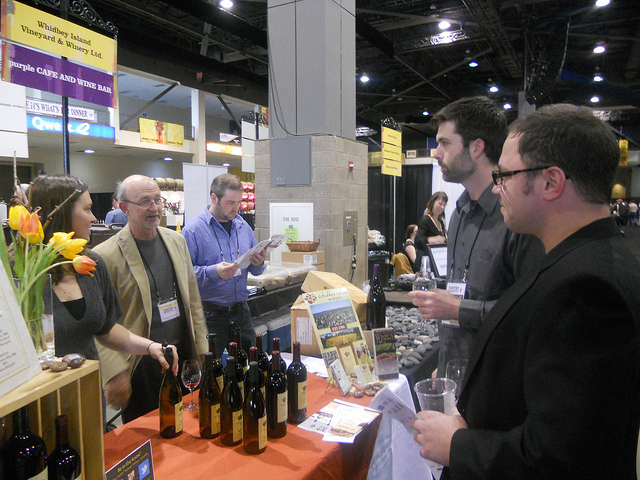
user: Given an image and a question. Answer the question in a short answer. Question: What kind of liquid is in the bottles? Short Answer:
assistant: wine